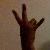
The image shows a hand gesture representing the number 7 in Indian Sign Language.